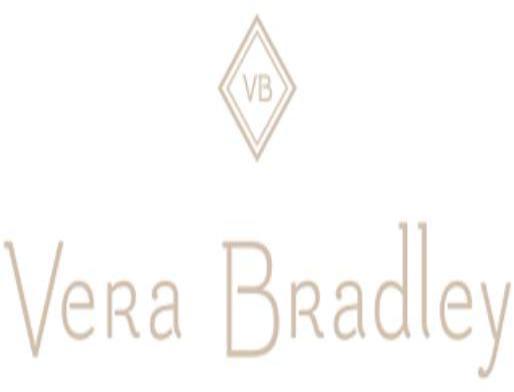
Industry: Clothes